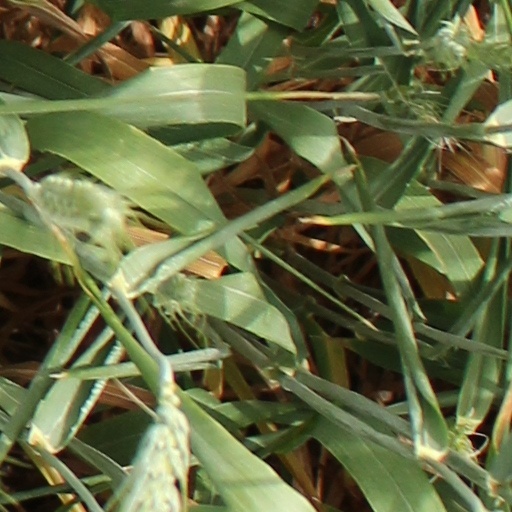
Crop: wheat